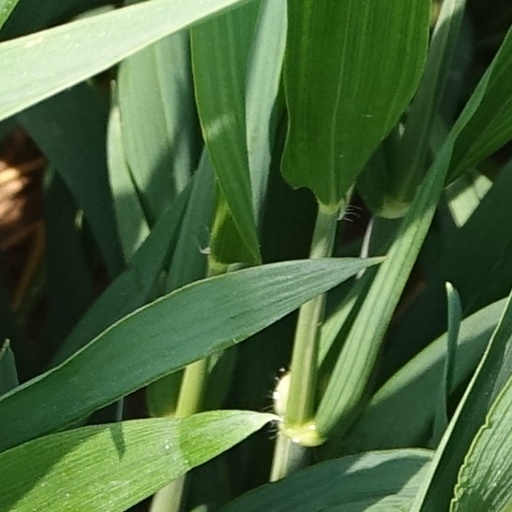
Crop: wheat